Supercars Championship

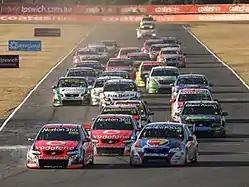
The start of a race at Queensland Raceway in 2011.

In 2023, the SuperSprint format will be used for the Melbourne SuperSprint (previously known as the Melbourne 400), the Perth SuperSprint, the Tasmania SuperSprint, the Sydney SuperNight, the Darwin Triple Crown and The Bend SuperSprint.